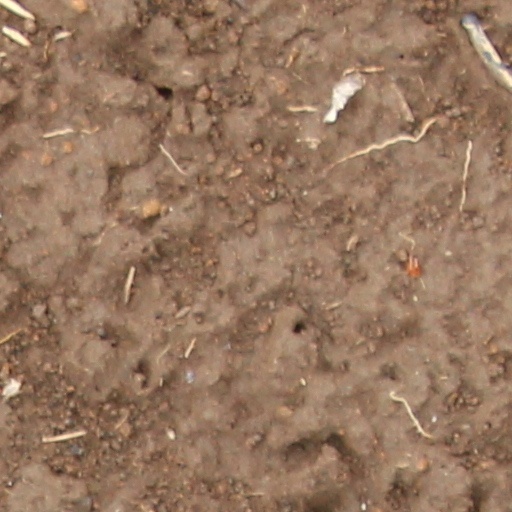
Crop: wheat